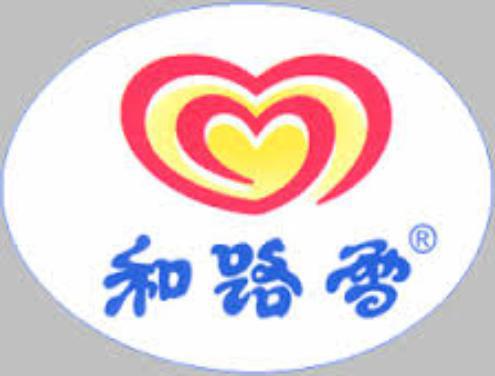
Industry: Food